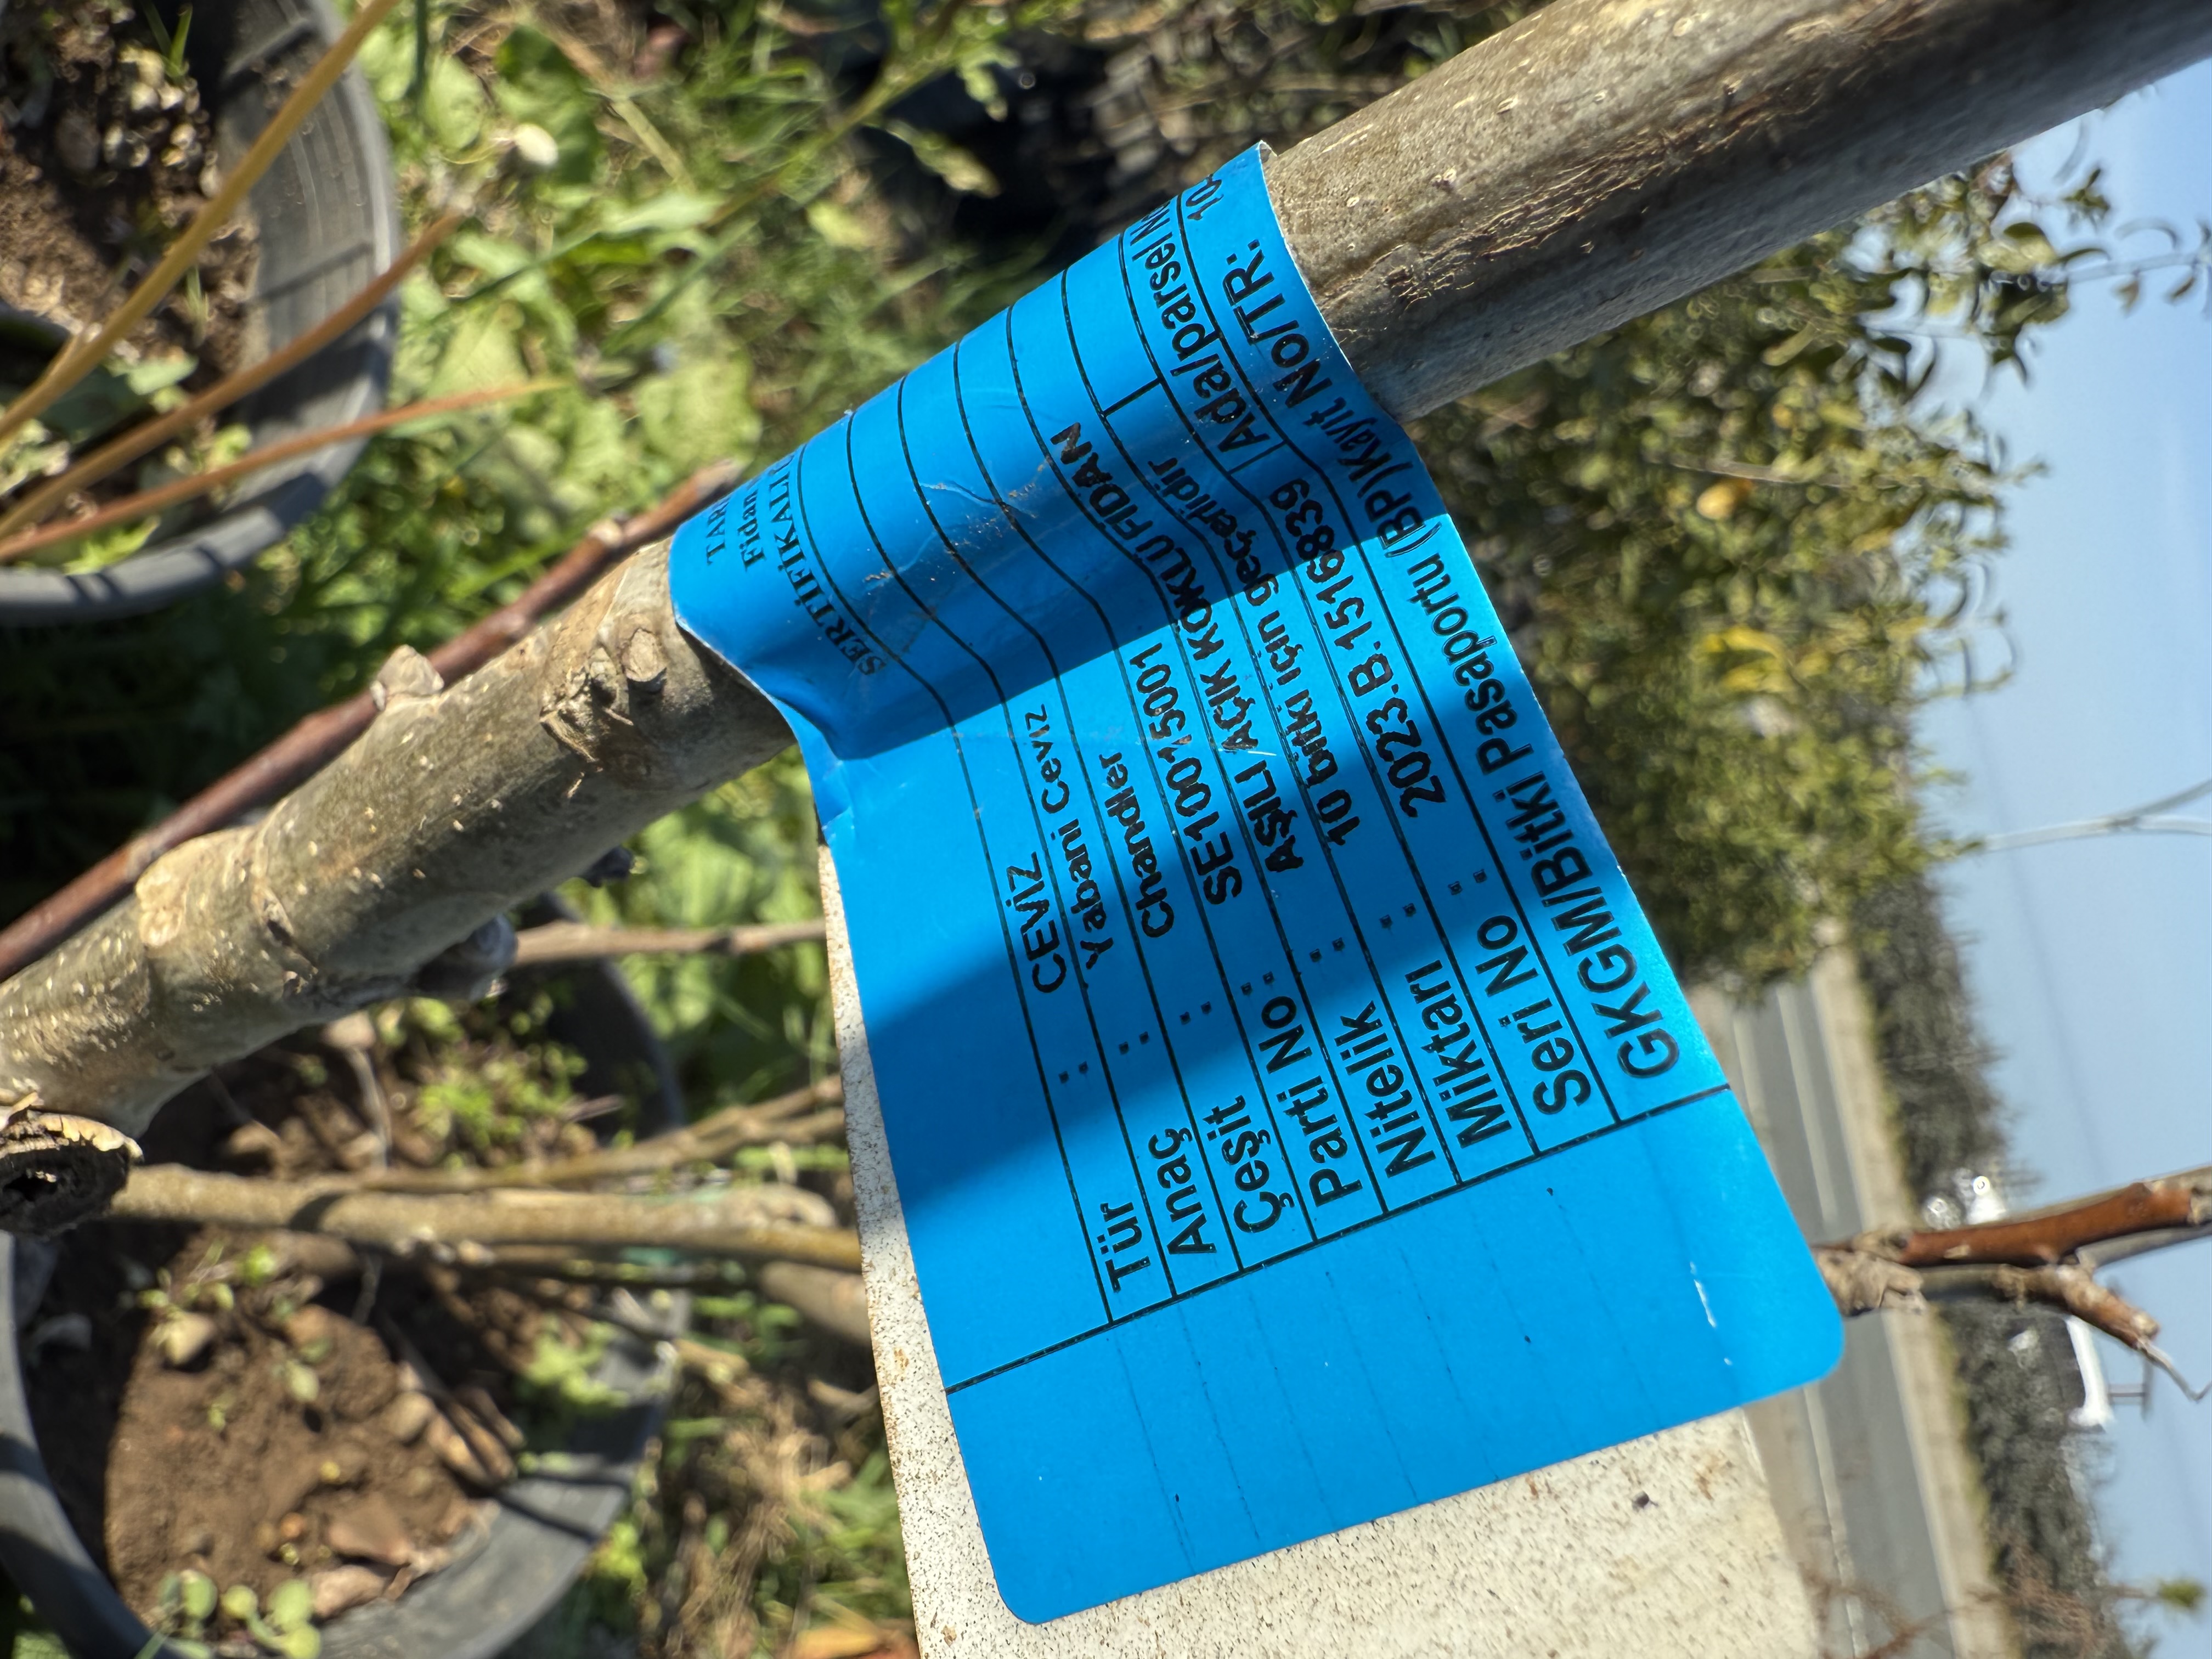
Variety: Wild Walnut